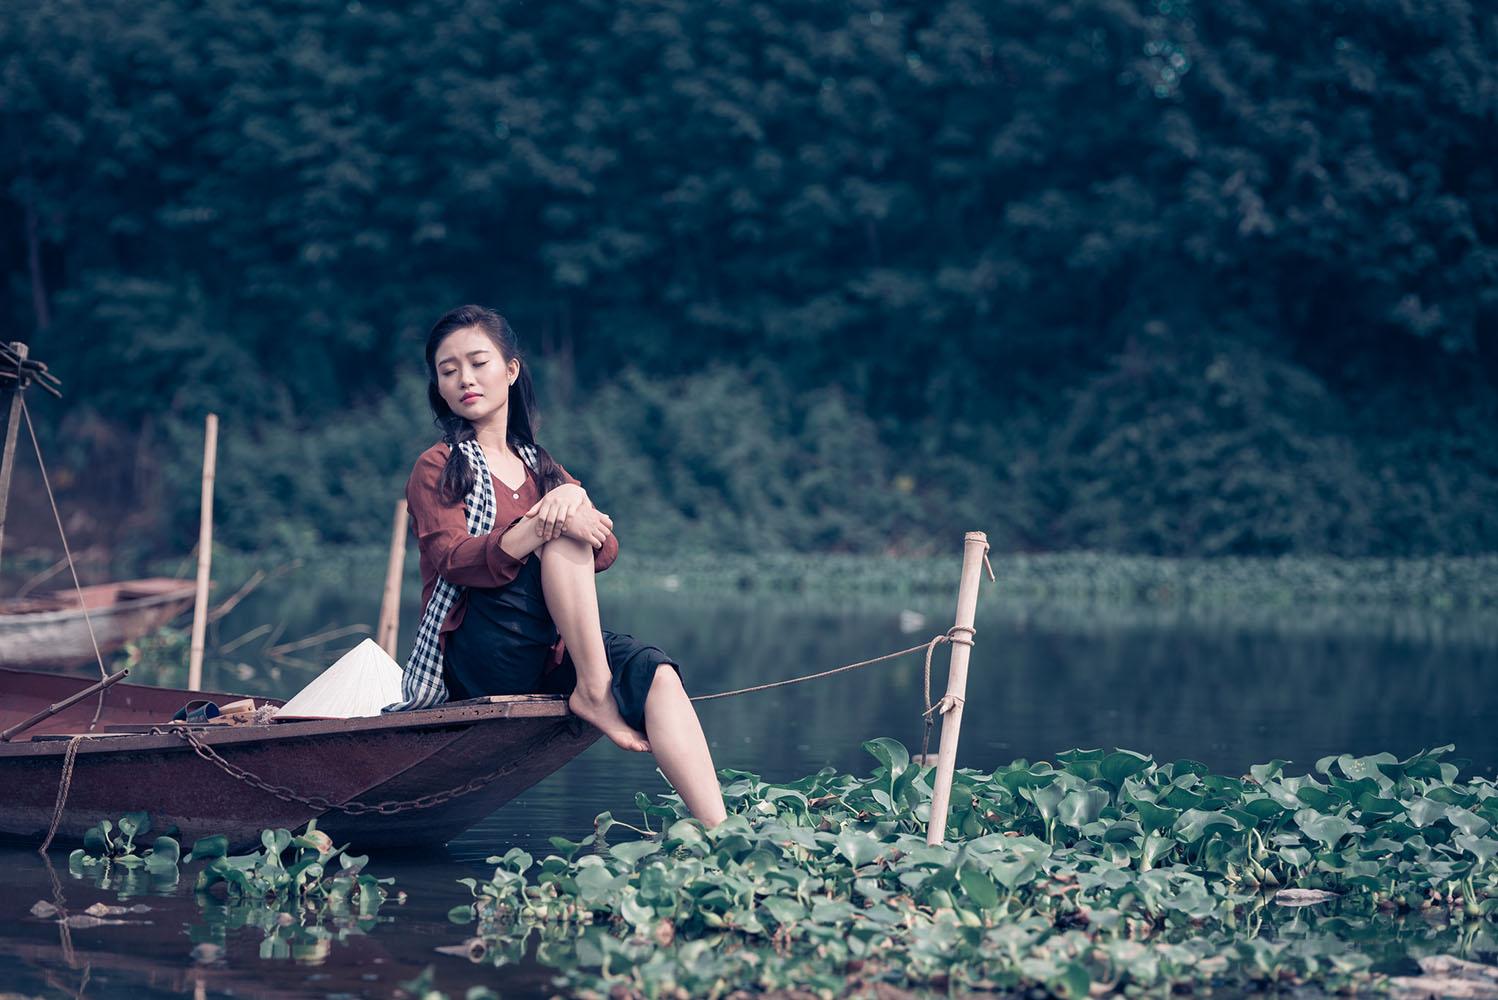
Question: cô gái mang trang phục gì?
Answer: cô gái mang đồ bà ba